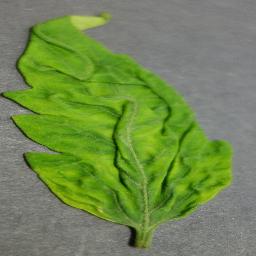
Label: Tomato___Tomato_Yellow_Leaf_Curl_Virus